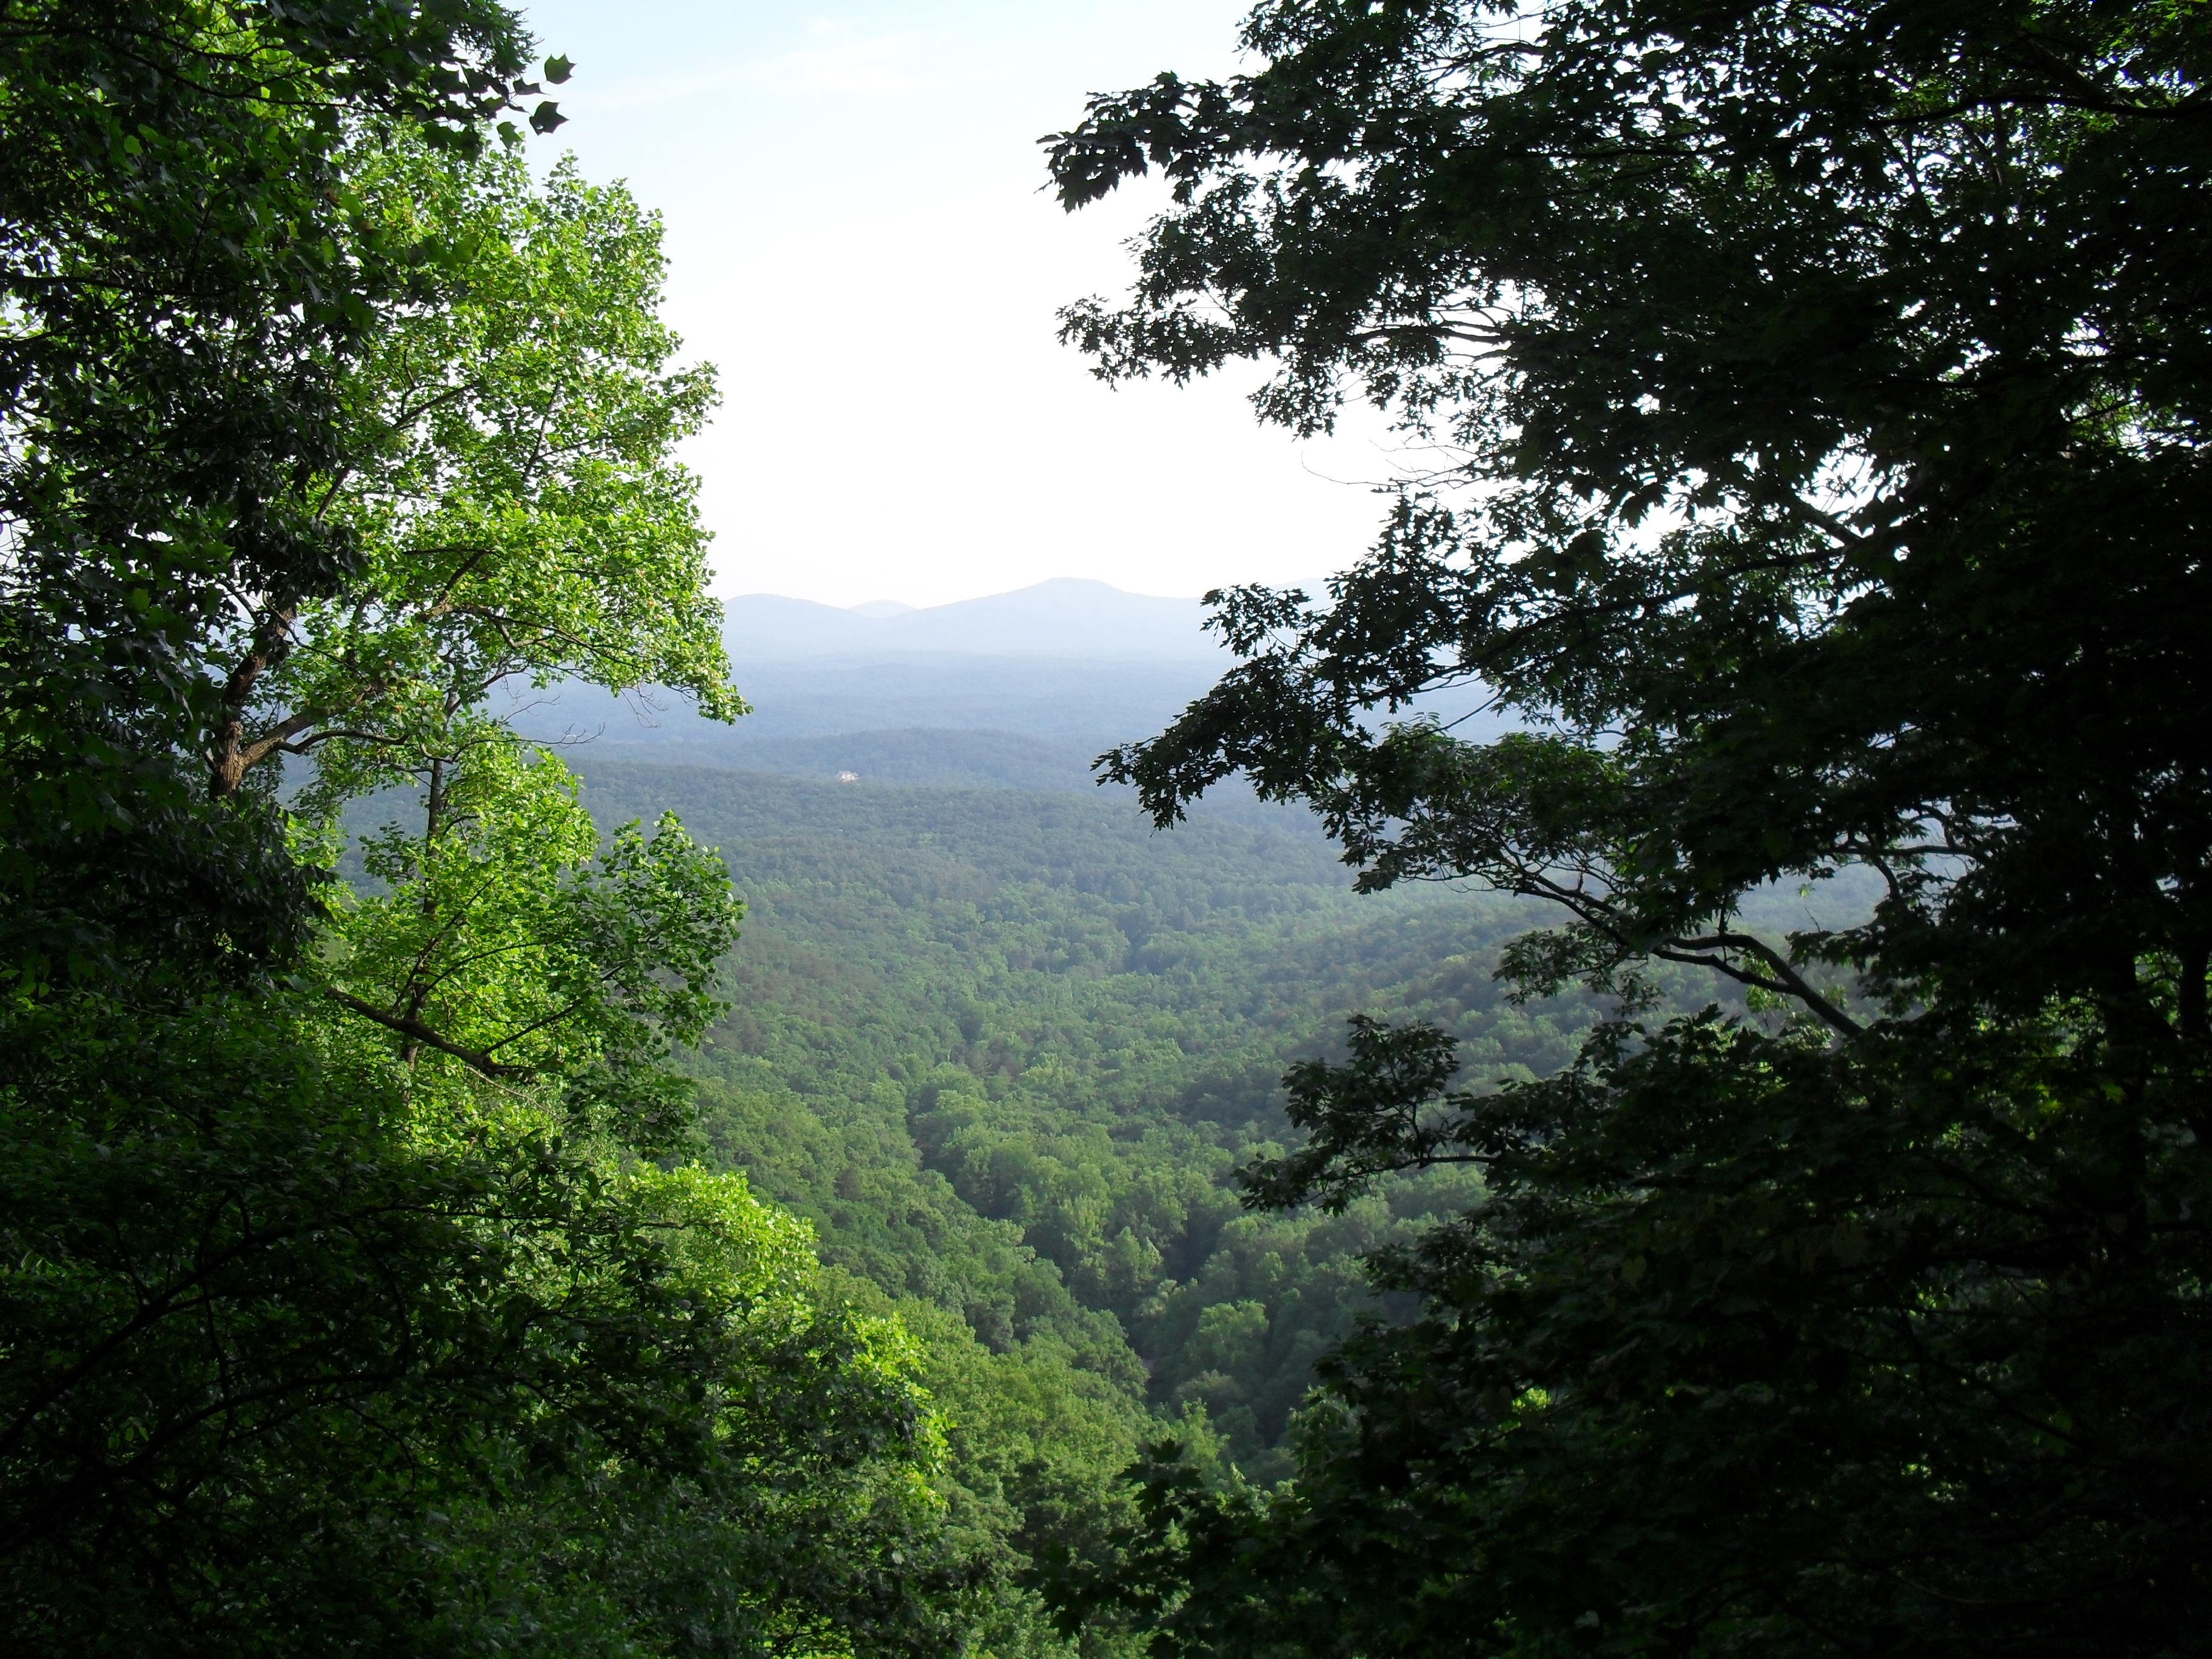
landscape, tree, nature, forest, outdoor, wilderness, mountain, hill, lake, river, valley, jungle, scenic, trees, vegetation, rainforest, habitat, natural environment, atmospheric phenomenon